How the Jews Care For Their Poor

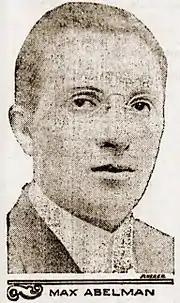
The film was conceived and co-written by Max Abelman, a young executive with the Brooklyn Federation of Jewish Charities.

The ethnic Jewish population of New York City and its environs exploded during the first two decades of the 20th century, with the number of Jews in Brooklyn growing from about 300,000 to about 400,000 in 1913 alone. Many of these new immigrants to America were impoverished refugees from Eastern Europe and they lived clustered in urban ghettos marked by hunger and illness. Beginning in 1910 an organization called the Brooklyn Federation of Jewish Charities was established to engage in fundraising on behalf of social welfare agencies attempting to ameliorate the living conditions of these newly-arrived Jewish poor.